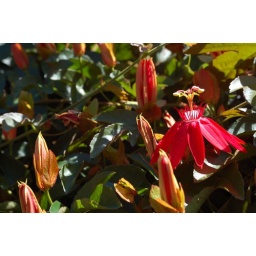
wild flowers on a tree in costa rica